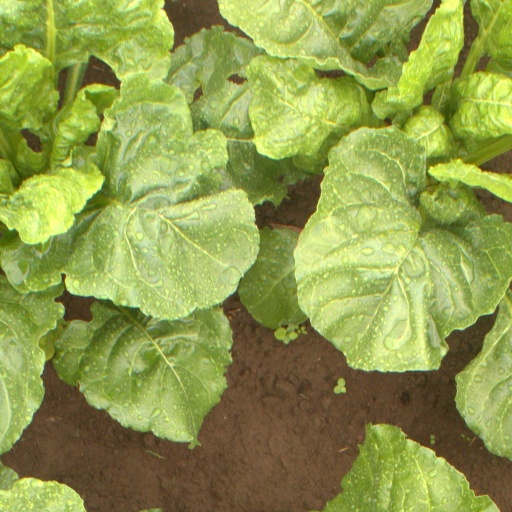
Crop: sugar beet